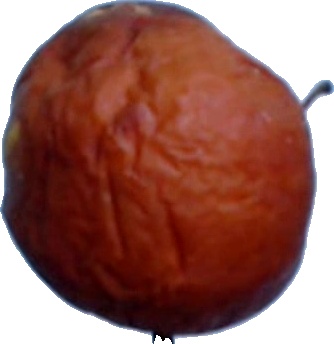
Label: apple_rotten_1